Delaware Route 58

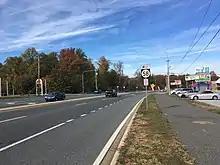
DE 58 westbound past DE 37 near New Castle

DE 58 begins at an intersection with DE 4 in Christiana. Past this intersection, the road continues northwest as Delaware Park Boulevard to provide access to Delaware Park – which consists of a Thoroughbred horse racetrack, casino, and golf course – and the Churchmans Crossing station on SEPTA's Wilmington/Newark Line that runs along Amtrak's Northeast Corridor railroad line. From DE 4, DE 58 heads east on Churchmans Road, a four-lane divided highway. The route passes to the north of Christiana Hospital and runs through commercial development before coming to a partial cloverleaf interchange with the DE 7 freeway a short distance north of the northern terminus of DE 1 at the I-95 (Delaware Turnpike) interchange. Just east of that interchange, DE 58 forms the southern border of the Stanton Campus of Delaware Technical Community College. The route crosses over I-95 (Delaware Turnpike), where there is a ramp from I-95 southbound to DE 58. This is the only direct ramp between DE 58 and I-95, as all other access between the two routes must be made via DE 7.